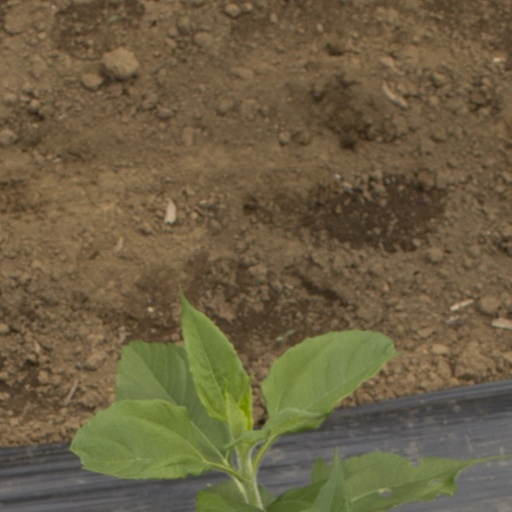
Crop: Jerusalem artichoke